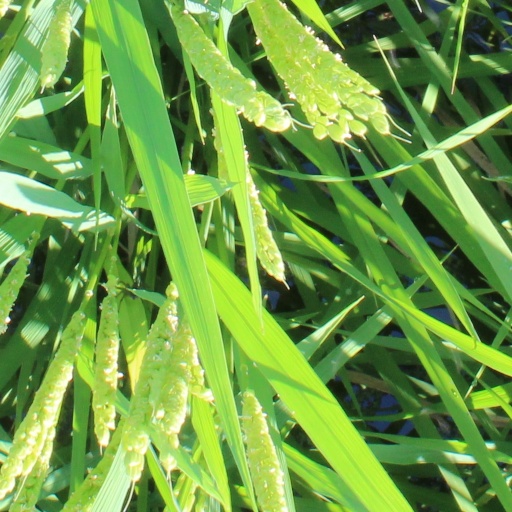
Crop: rice